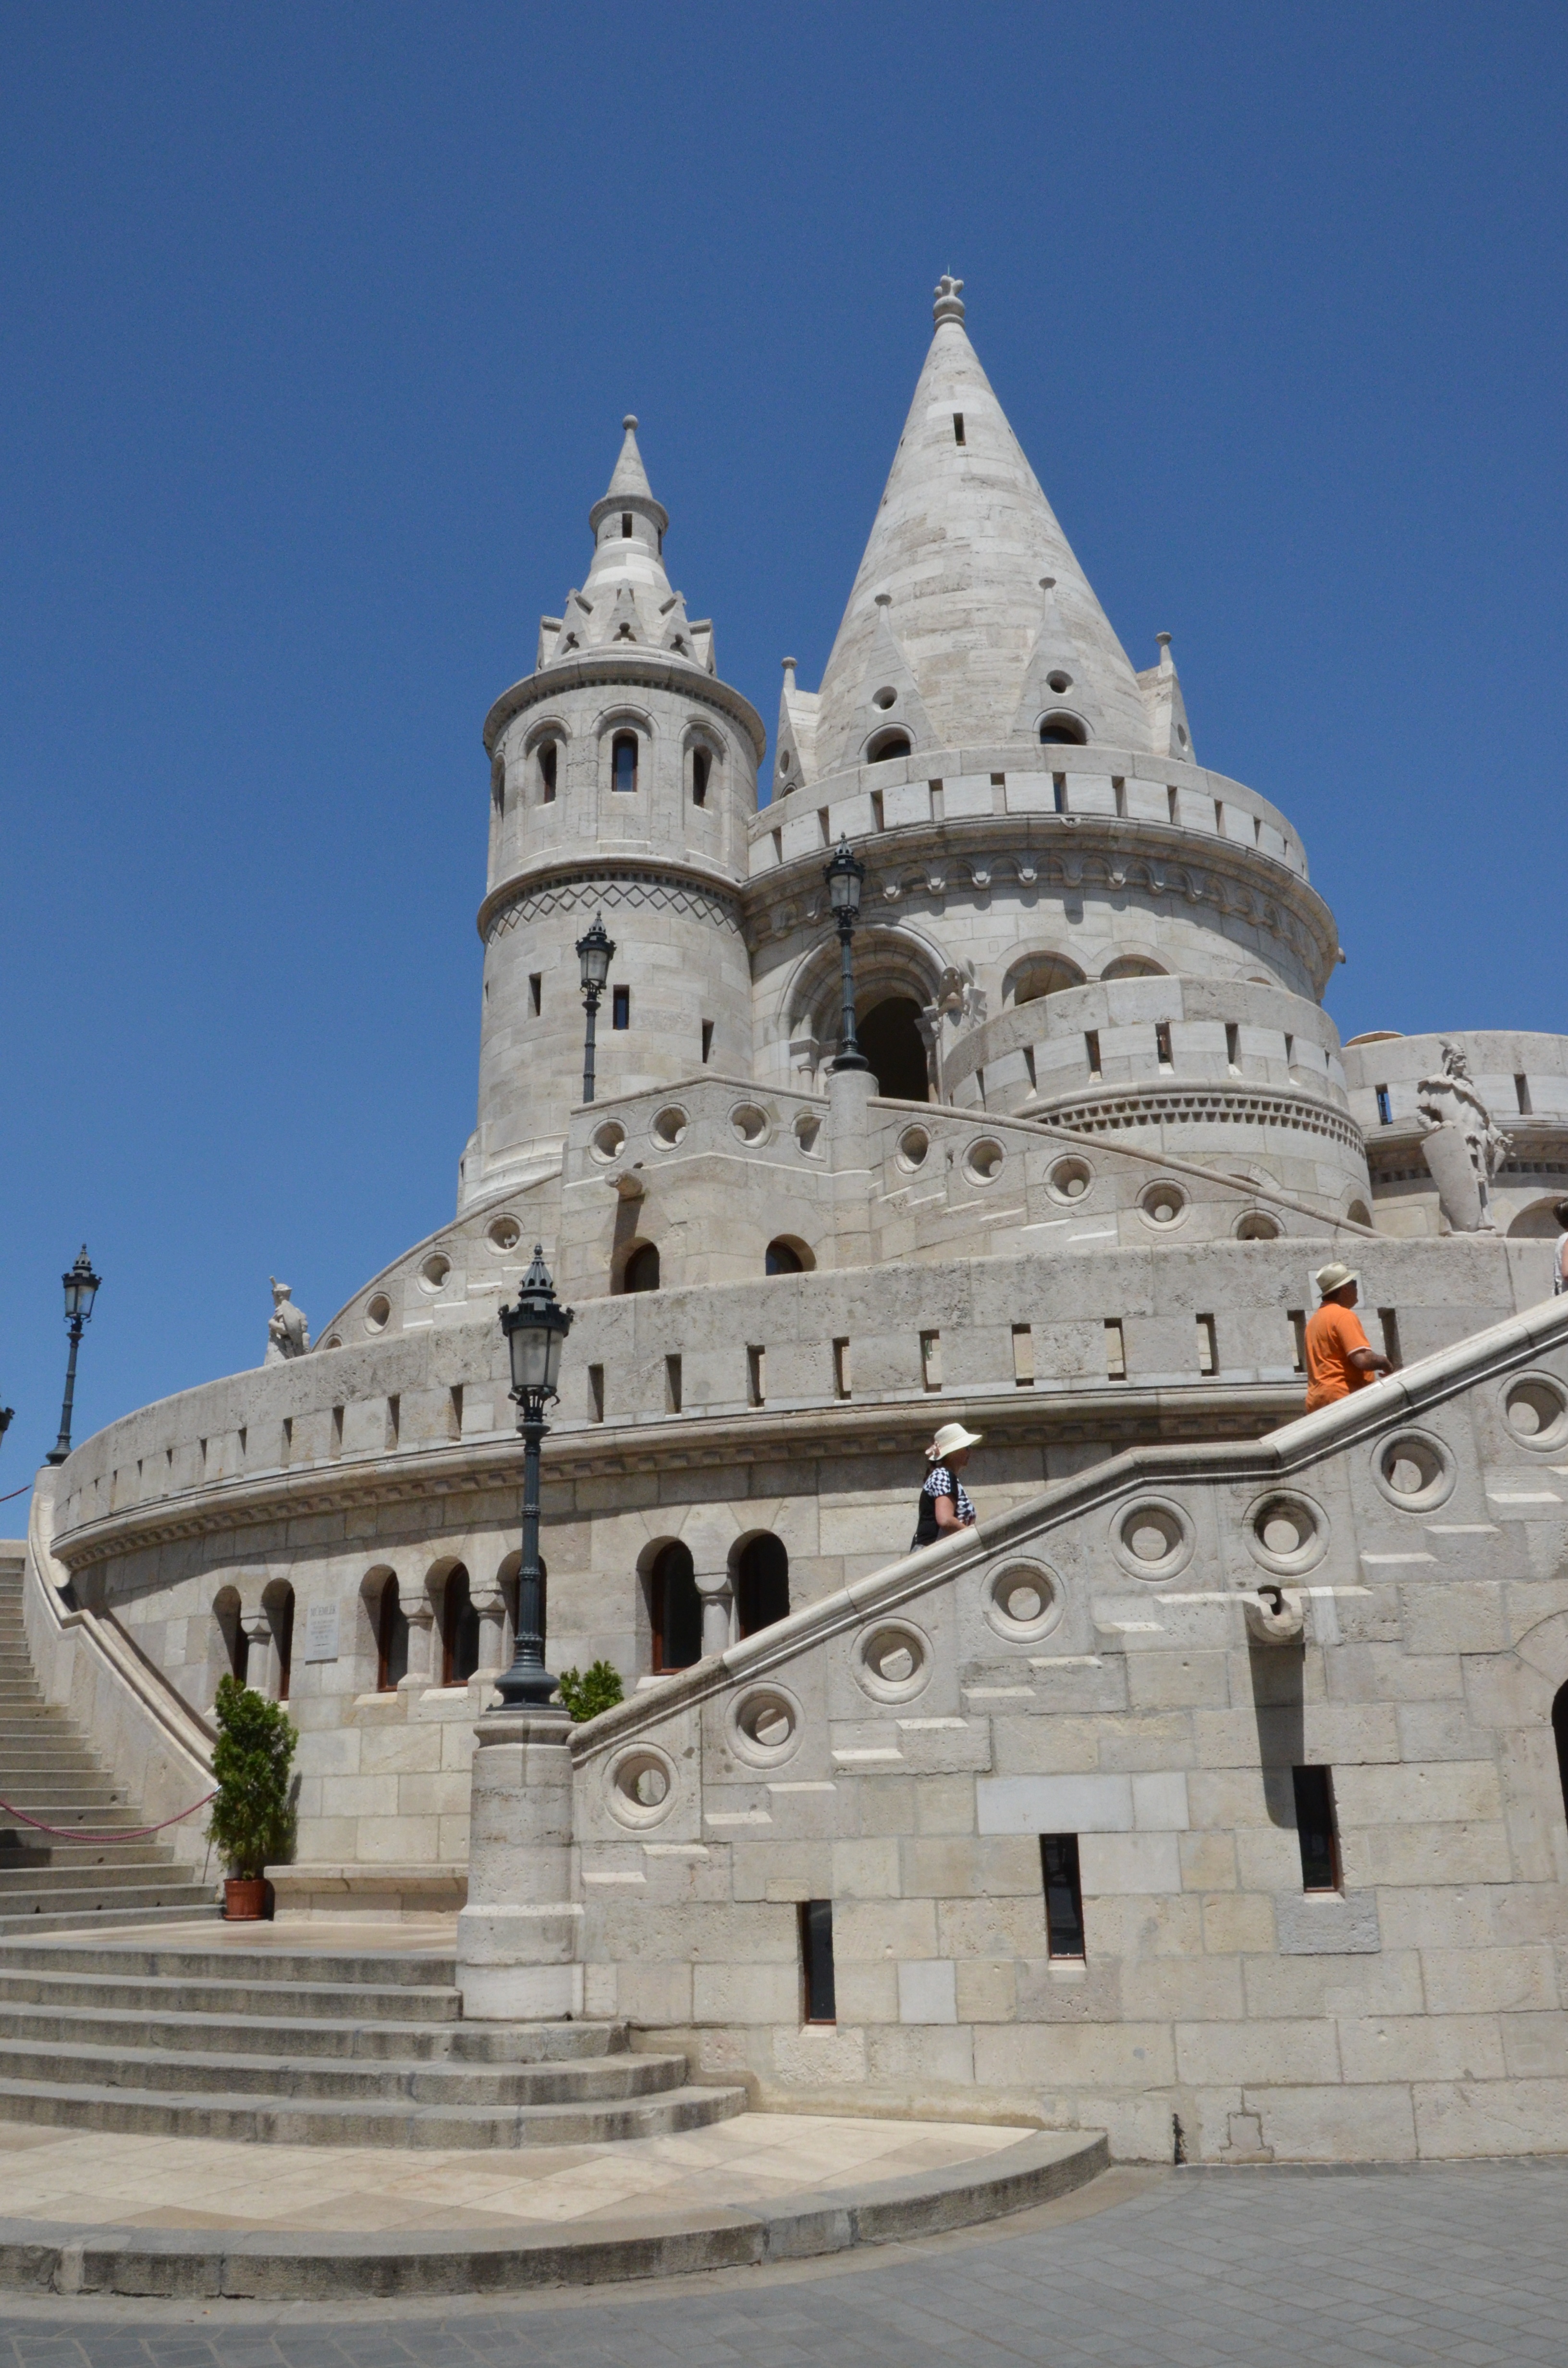
building, chateau, palace, tower, castle, landmark, cathedral, place of worship, monastery, budapest, basilica, tours, unesco world heritage site, the walls, historic site, fishing bastion, byzantine architecture